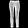
Label: Trouser